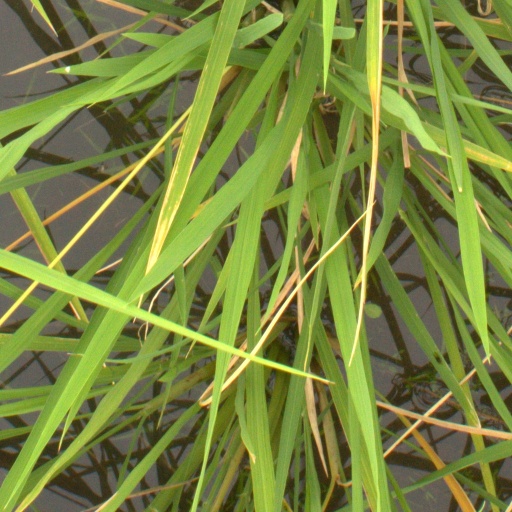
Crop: rice